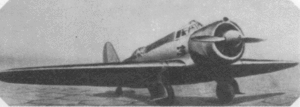
Le Kharkiv R-10, ou KhAI-5 était un avion de reconnaissance et bombardier léger soviétique, conçu en Ukraine au milieu des années 1930 par l'Institut d'aviation de Kharkov, sous la direction de Iosif Grigorevich Nyeman. L'avion était d'ailleurs parfois également désigné Neman R-10.